Primrose Hill

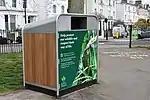
One of the temporary bins put in place to handle excess rubbish

Crowds flocked to Primrose Hill following the loosening of lockdown restrictions due to the COVID-19 pandemic in London. Large amounts of litter were left around the park and social distancing was not observed. This resulted in the closure of Primrose Hill temporarily over a weekend.